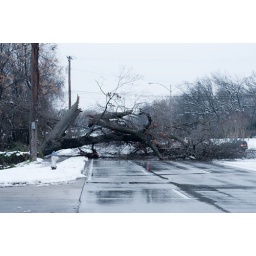
Fallen tree across West bound garland road near the entrance to the lake.